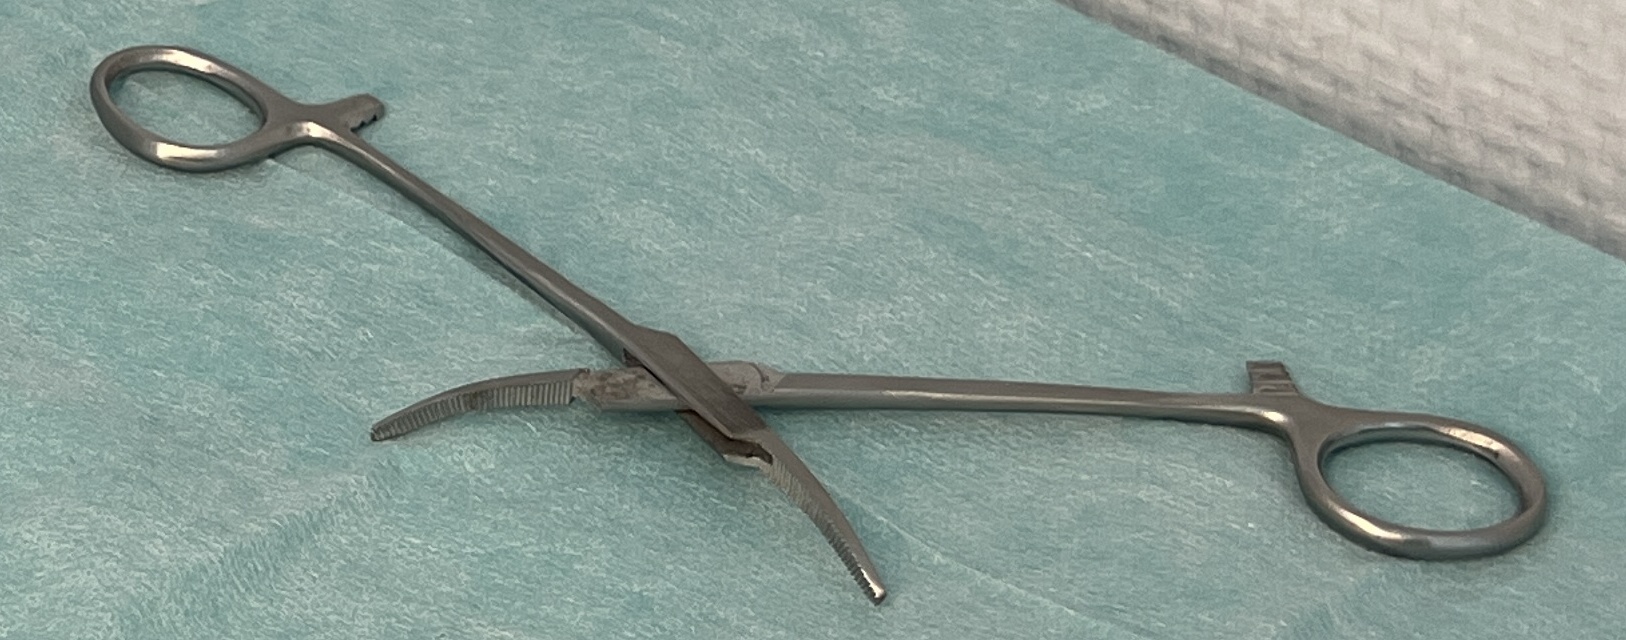
Hinged instrument state: open